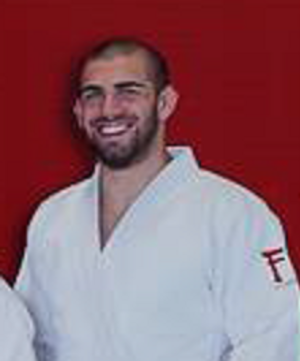
Photo de Toma Nikiforov sur la banderole des judokas de la Fédération Francophone Belge de Judo